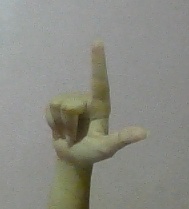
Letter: laam